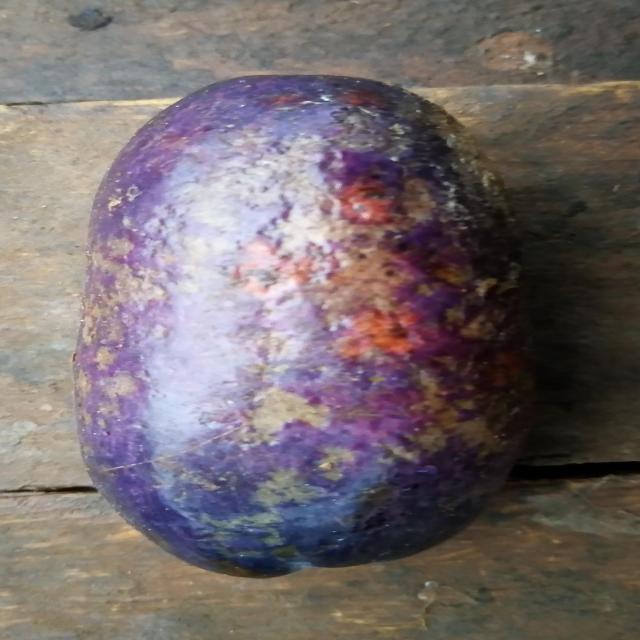
Plum grade: spotted